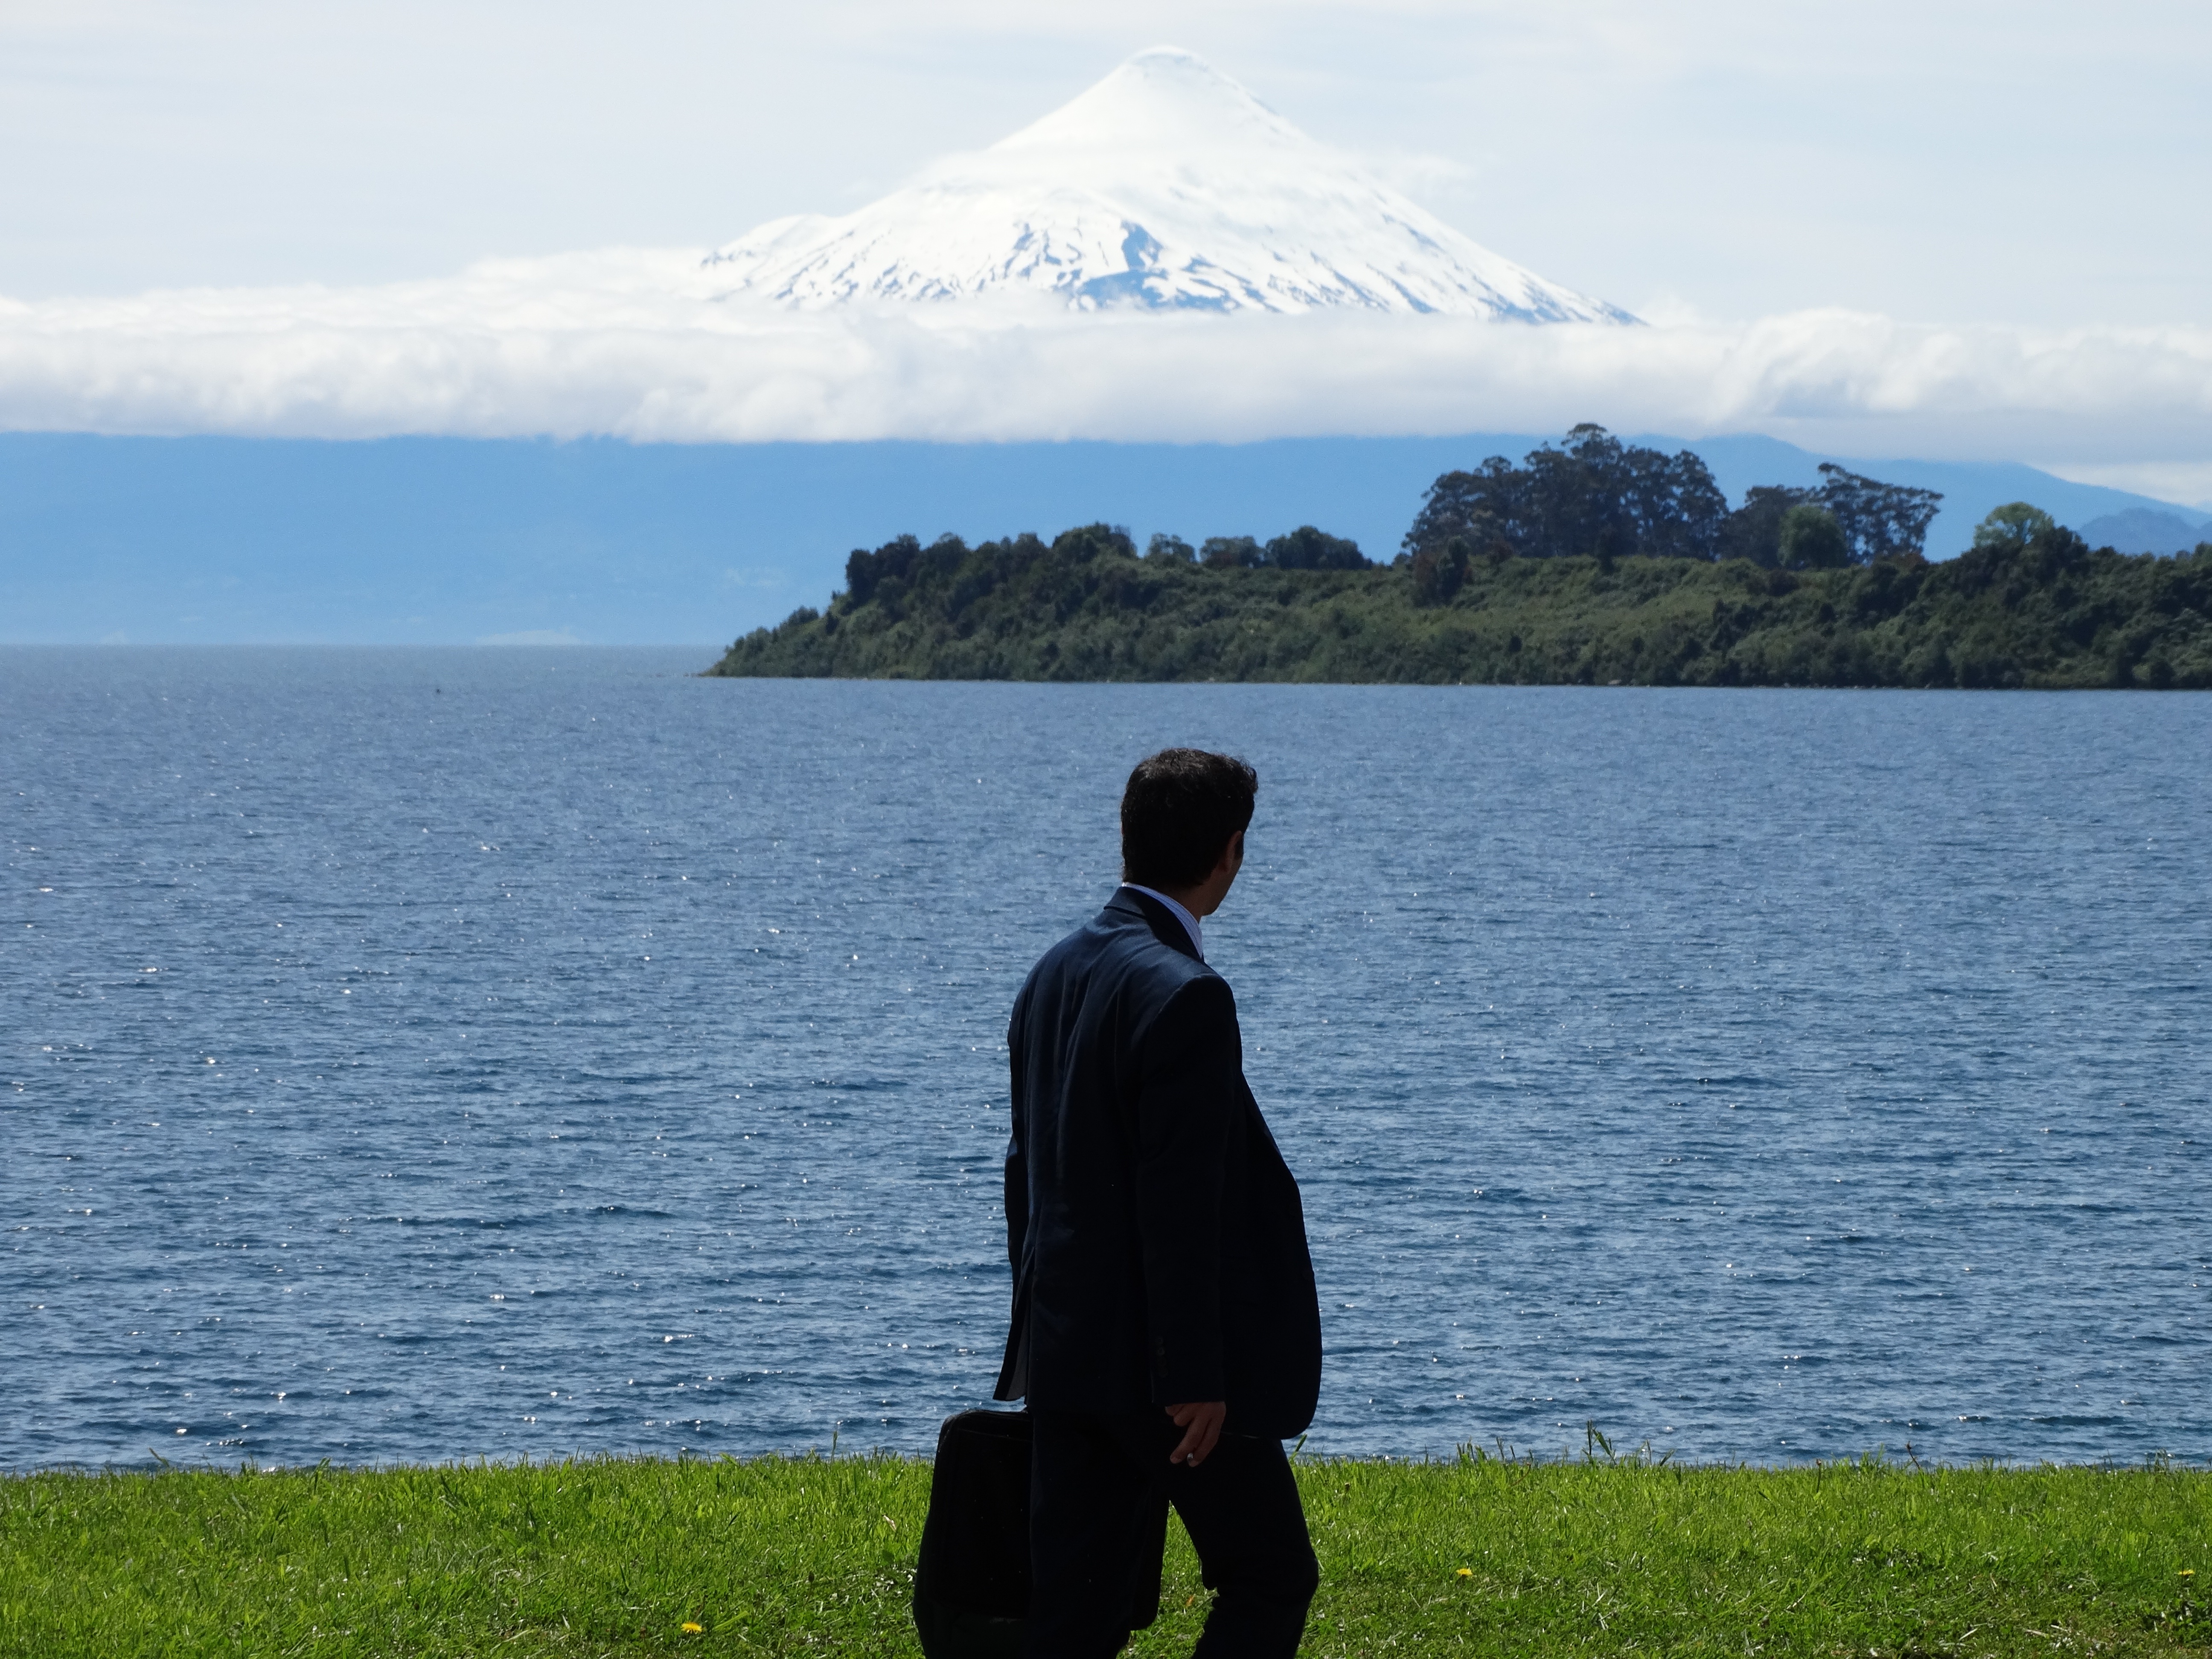
work, sea, horizon, mountain, hill, lake, vacation, relax, fjord, chile, loch, puerto varas, vulcane